Little Creek-Cape Charles Ferry

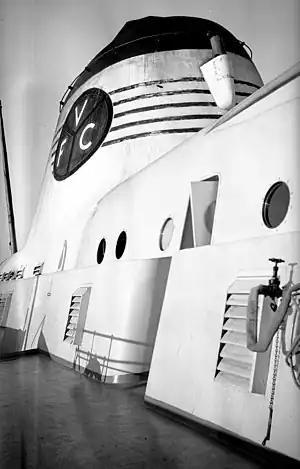
Streamlined superstructure of the SS "Princess Anne" (1933)

The Little Creek-Cape Charles Ferry was a passenger ferry service operating across the mouth of the Chesapeake Bay from the 1930s until 1964. Known also as the "Princess Anne-Kiptopeke Beach Ferry" or "Little Creek-Kiptopeke Beach Ferry", the service connected Virginia Beach, Virginia (then Princess Anne County) with Cape Charles on the Eastern Shore of Virginia. Departures from and arrivals to Cape Charles were matched with times of Pennsylvania Railroad passenger trains such as the "Del-Mar-Va Express" and the "Cavalier" that operated the length of the Delmarva Peninsula.